No. 311 (Czechoslovak) Squadron RAF

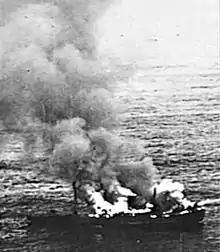
The German blockade runner burning after being attacked by Plt Off Oldřich Doležal's Liberator V

On 6 February 1941 six of the squadron's Wellington Mk IC aircraft took part in a raid on Boulogne-sur-Mer in German-occupied France. On the return flight one aircraft, serial "L7842," code KX-T, suffered navigation problems. Then it ran low on fuel, its commander Pilot Officer František Cigoš mistakenly judged that they were over England and he landed at Flers in northern France. Both the aircraft and its crew were captured. The "Luftwaffe" repainted it in German markings and transferred it to its "Erprobungsstelle" (experimental and test facility) at Rechlin–Lärz Airfield in Mecklenburg.